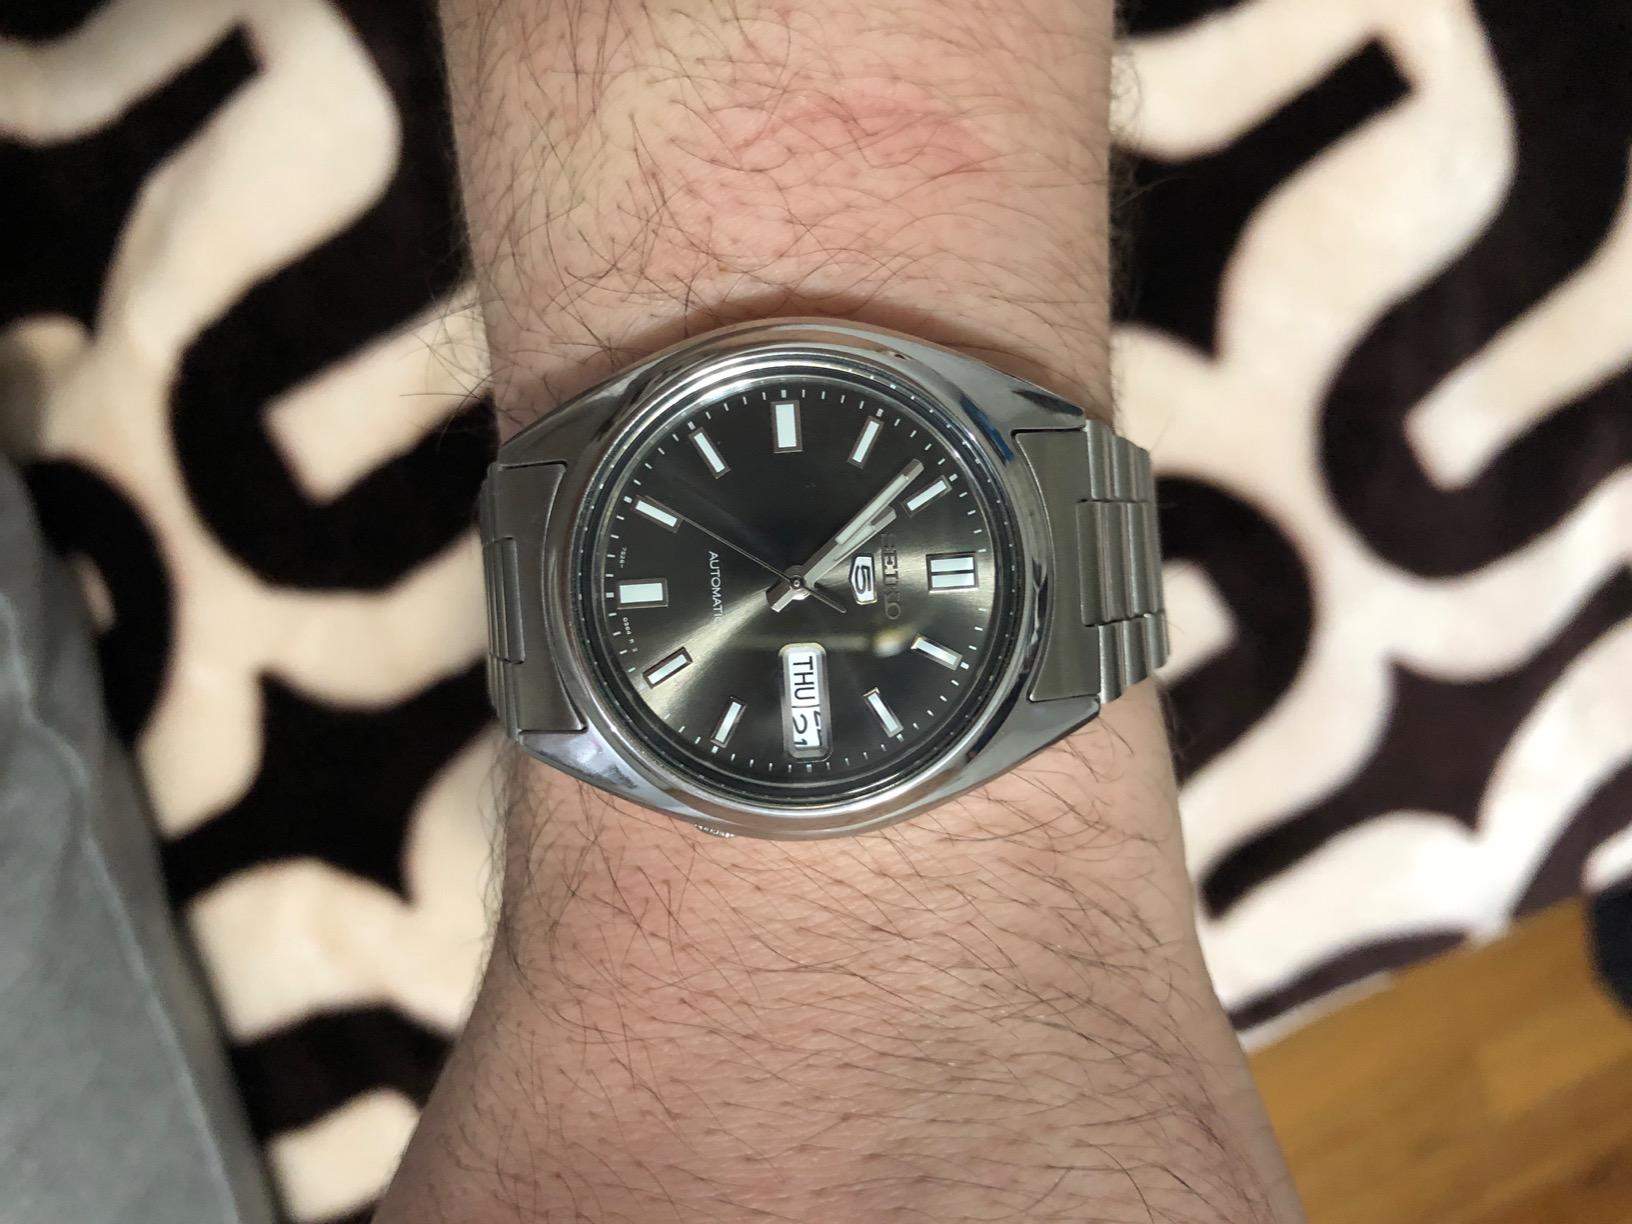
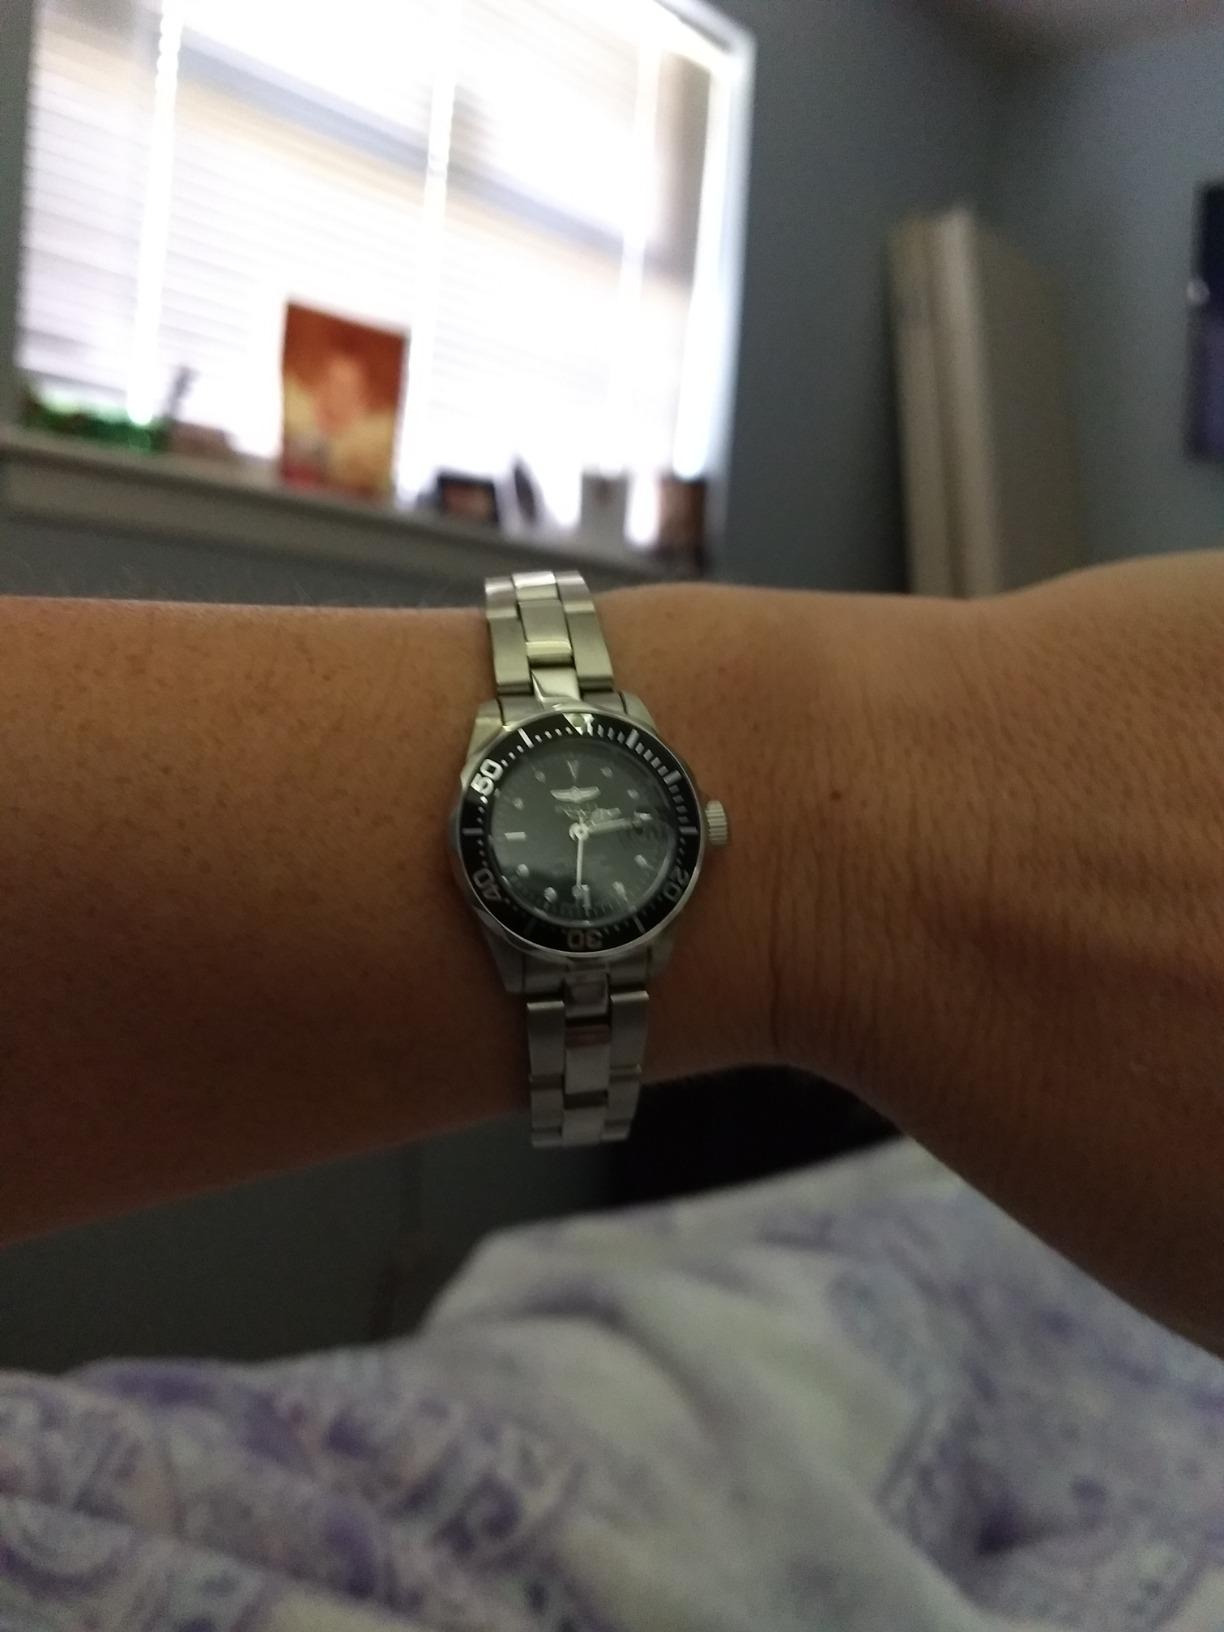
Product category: accessories_watch
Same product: no